Ethiopia

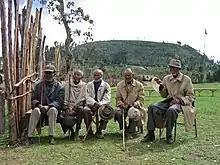
A group of men gather in a rural village for health training

Ethiopia was historically a trading nation that exported goods such as gold, ivory, exotic animals, and incense. Modern Ethiopian foreign relations began under Emperor Tewodros II, who during his reign sought to re-establish a cohesive Ethiopian state, but was thwarted by the British expedition of 1868. Since then, the country was seen as redundant by world powers until the opening of Suez Canal due to an influence of Mahdist War.